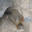
Label: squirrel